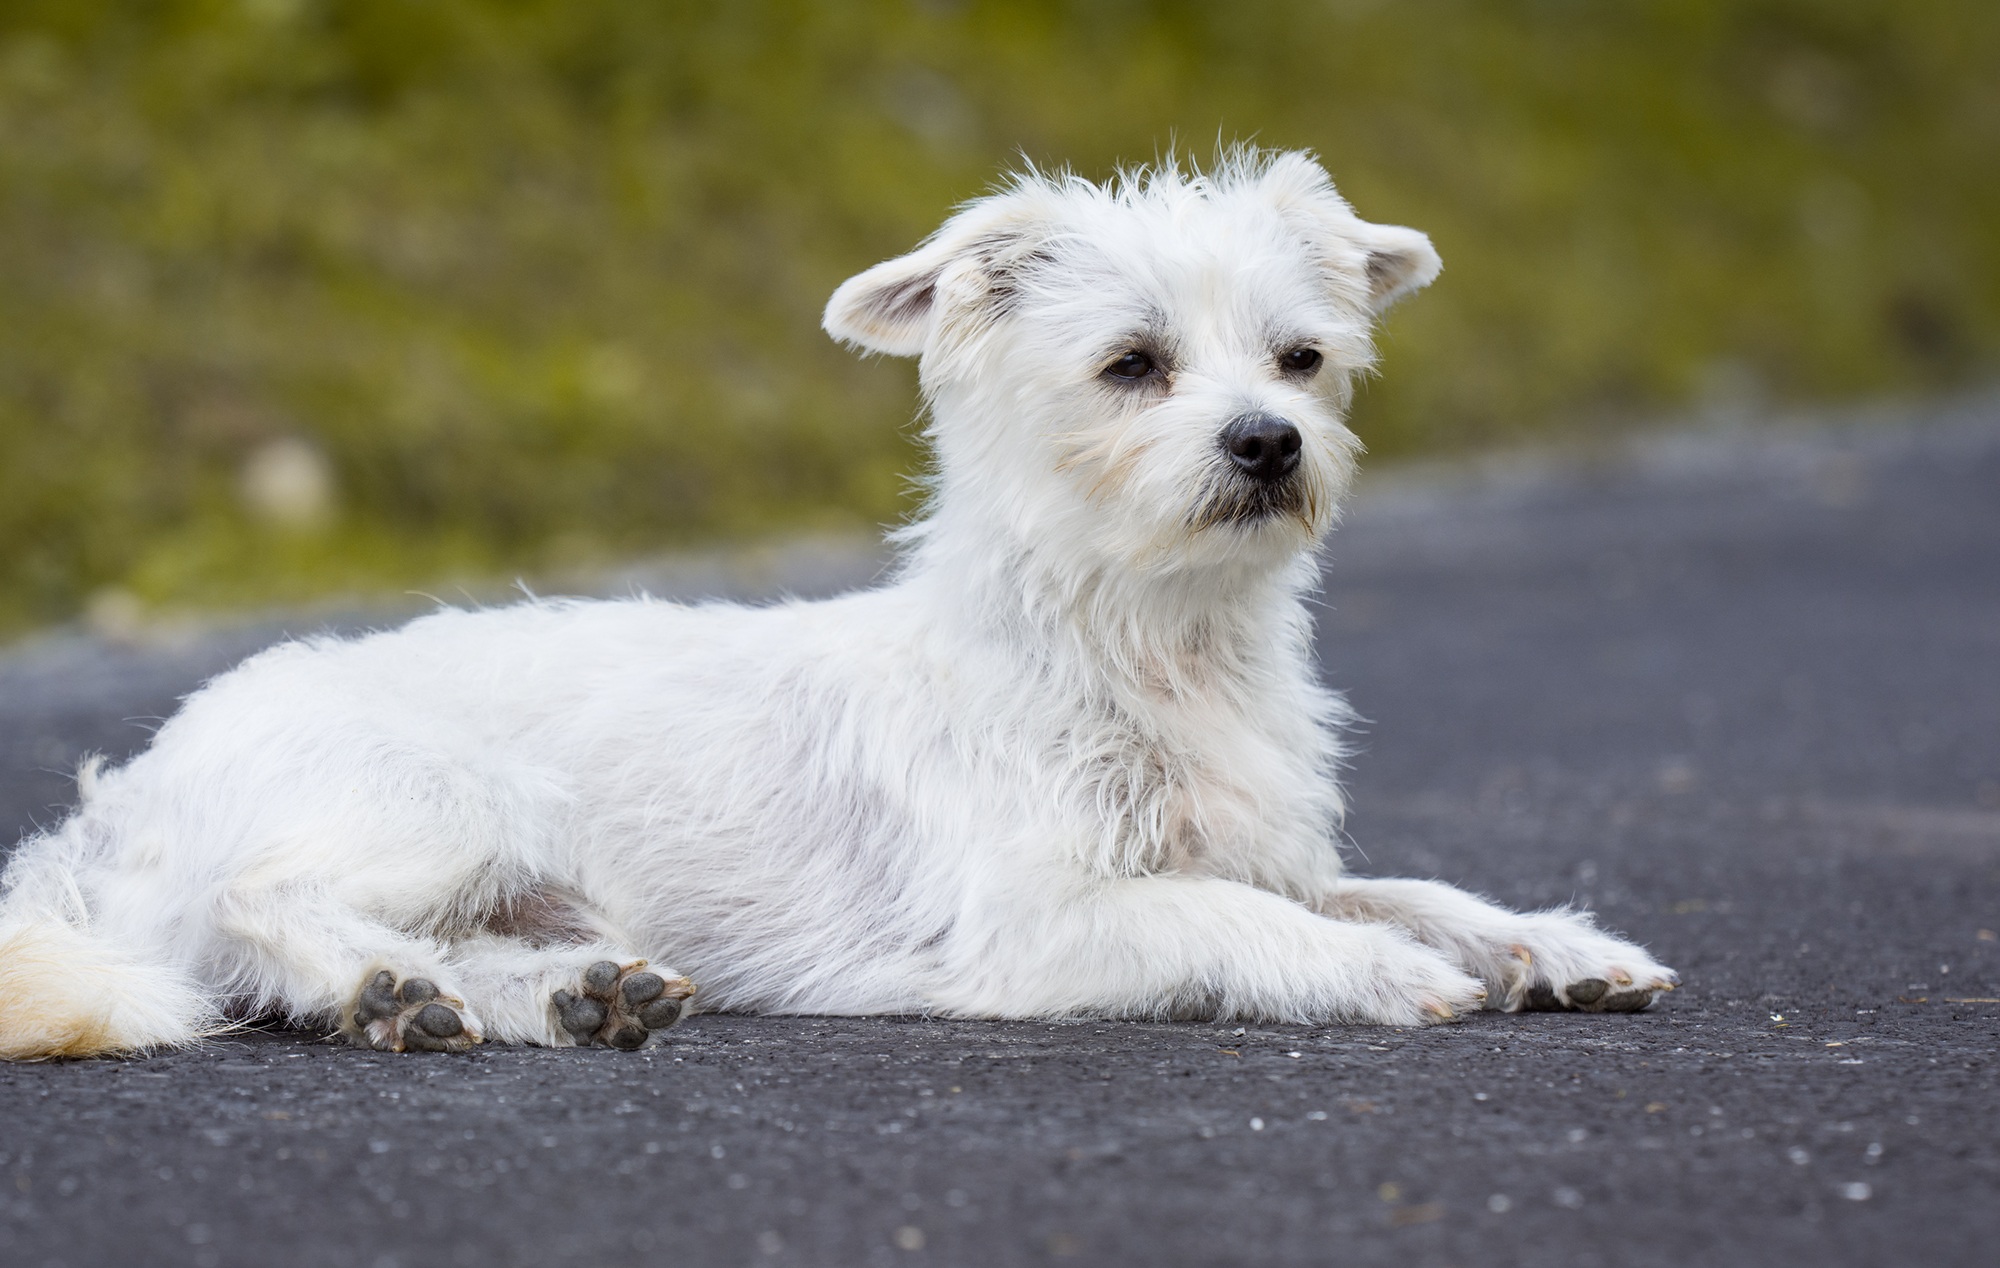
road, white, puppy, dog, animal, pet, mammal, friend, vertebrate, out, good, miniature schnauzer, lying, attention, away, dog breed, terrier, companion, maltese, small dog, white dog, bolognese, coton de tulear, havanese, dog like mammal, carnivoran, west highland white terrier, schnoodle, dandie dinmont terrier, glen of imaal terrier, dog crossbreeds, morkie, norfolk terrier